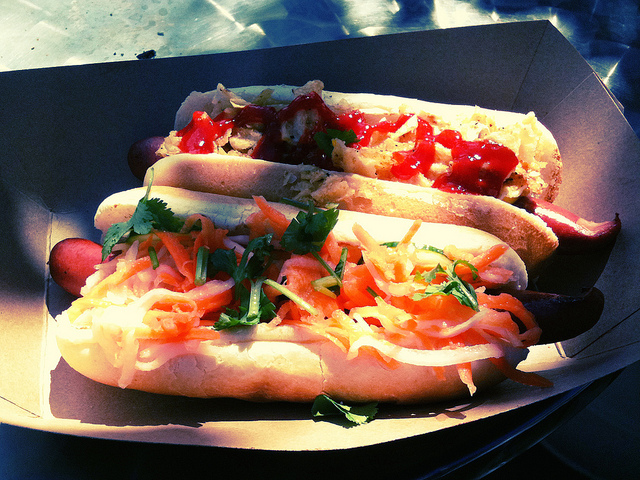
Two hot dogs with lots of toppings in a paper food boat.